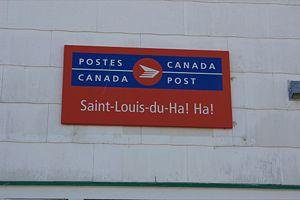
Saint-Louis-du-Ha! Ha! est une municipalité de paroisse dans la municipalité régionale de comté du Témiscouata au Québec, située dans la région administrative du Bas-Saint-Laurent.